U.S. Route 1A (Wake Forest–Youngsville, North Carolina)

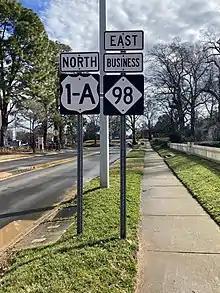
A reassurance marker along US 1A and NC 98 Bus. in Wake Forest using the "1-A" styling

The southern terminus of US 1A is located at an at-grade intersection with US 1 and Falls of Neuse Road south of Wake Forest. From its southern terminus, the highway runs northeast along South Main Street. After intersecting Ligon Mill Road, US 1A adjusts slightly to the north, giving the highway a more northerly orientation. At Rogers Road, the highway narrows to a three-lane road with two through lanes and a turning lane. Traveling north, US 1A passes through more of Wake Forest and the community of Forestville. At Forestville, the highway approaches CSX Transportation's S-Line from the southwest and parallels it for much of its remaining route. US 1A meets NC 98 at an at-grade intersection with the Dr. Calvin Jones Highway, named after the physician. From the intersection, US 1A travels north along South Main Street, west of the downtown district of Wake Forest. US 1A meets NC 98 Bus. at a roundabout south of the Southeastern Baptist Theological Seminary campus. The highways run concurrently along South Avenue and Front Street until reaching Roosevelt Avenue. NC 98 Bus. turns to follow Roosevelt Avenue to the east, while US 1A continues north along Front Street. On the north side of the seminary campus, US 1A intersects and turns to follow North Main Street, a divided highway. The highway passes to the west of Glen Royall Mill Village Historic District before exiting Wake Forest to the north.